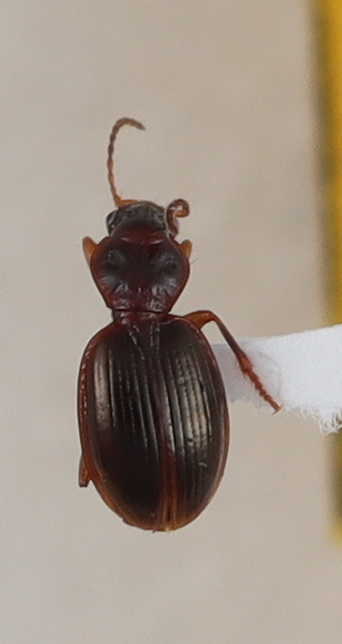
Scientific name: Mecyclothorax konanus
Plot: 6
Trap: W
Collected: 20240925